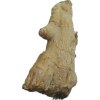
Label: ginger